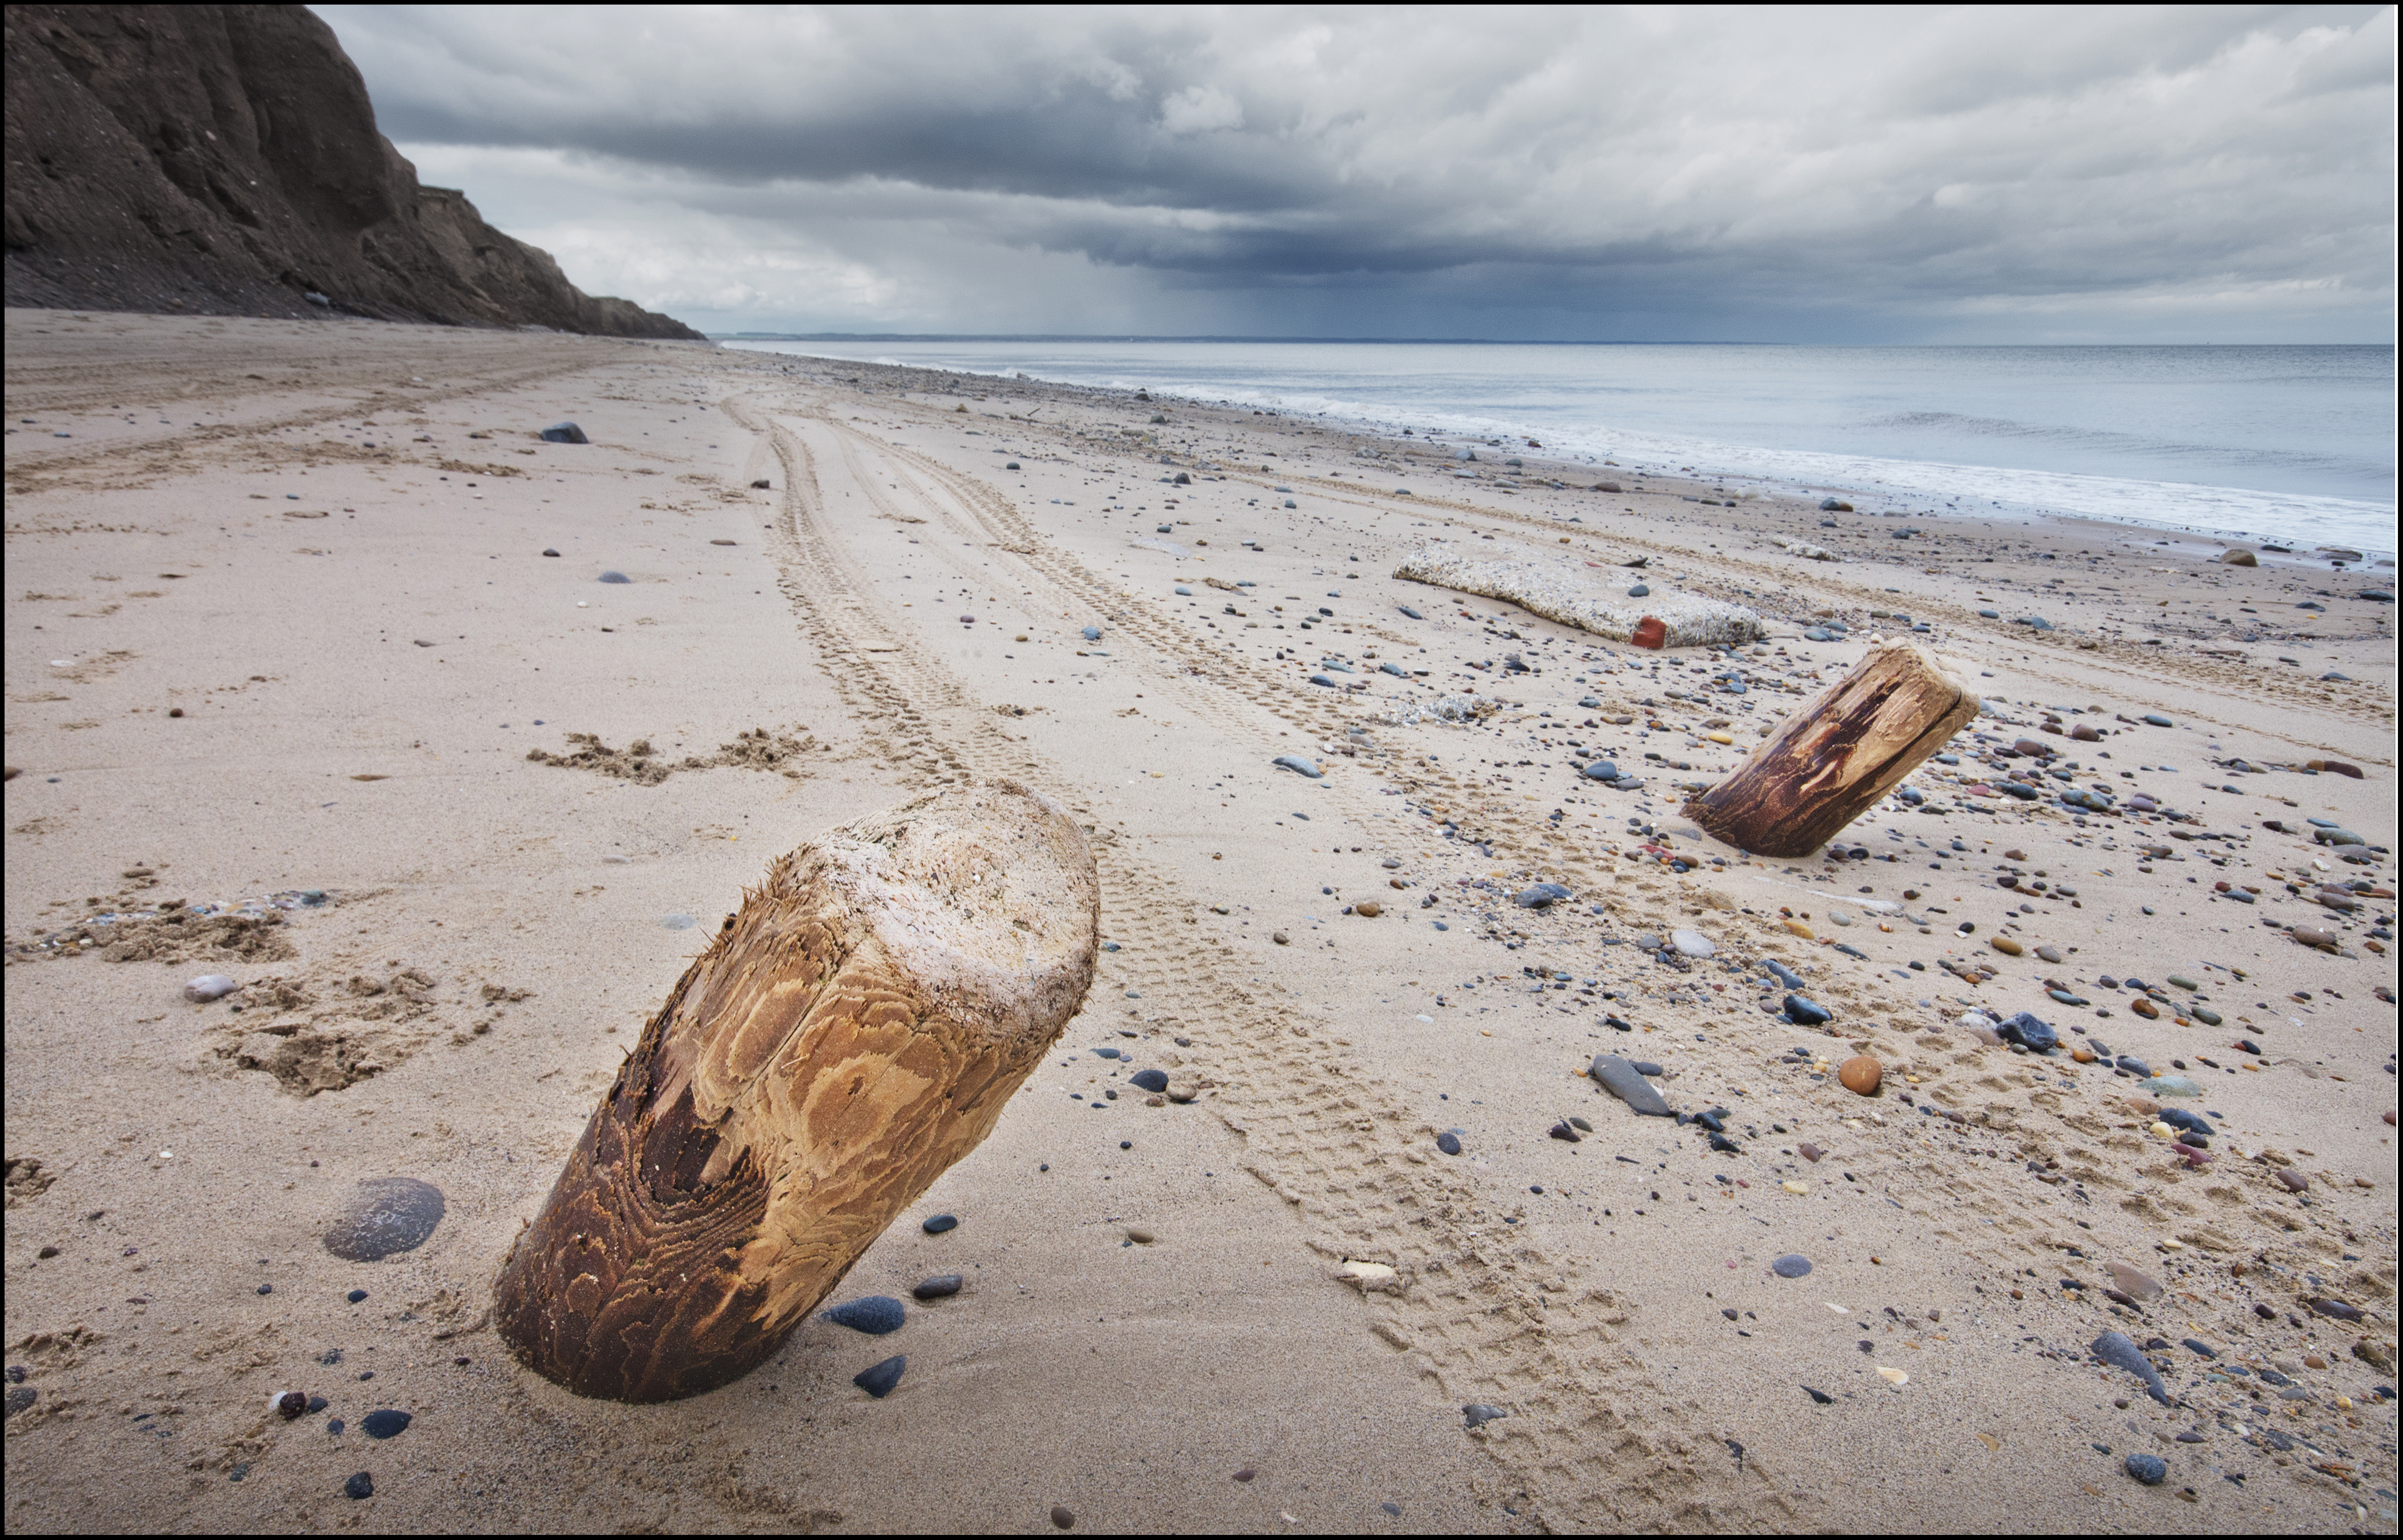
beach, sea, coast, water, sand, rock, ocean, wood, shore, wave, dark, storm, black, material, salty, tracks, yorkshire, clouds, geology, cliffs, posts, wideangle, wide, pentax, northsea, caravan, eastcoast, k5, raing, skirlington, fargrange